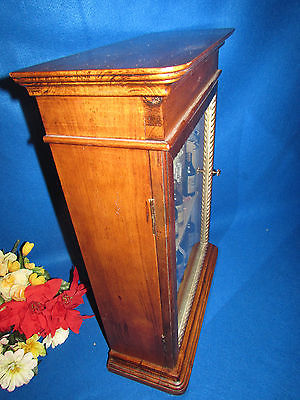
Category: cabinet